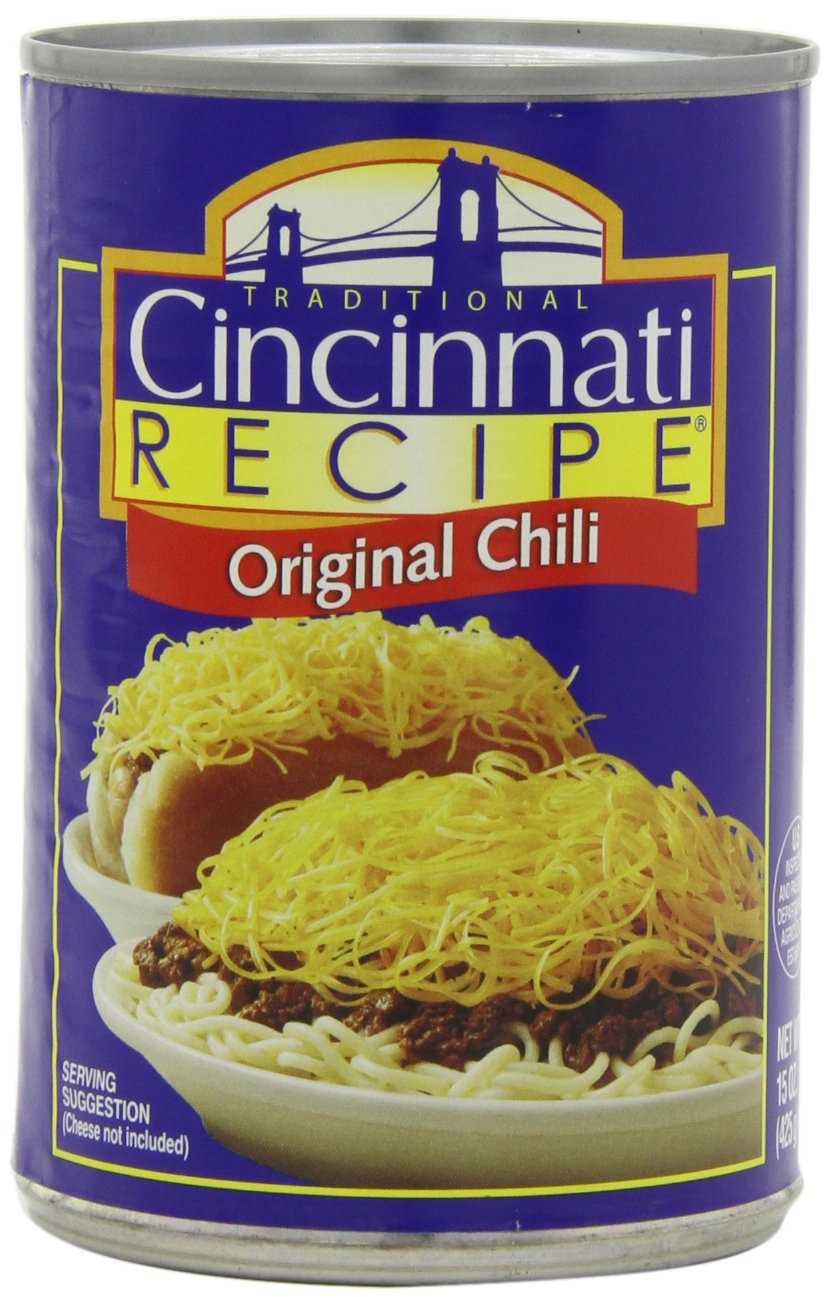
Item Name: Cincinnati Recipe Chili with Meat, 15-Ounce (Pack of 6)
Value: 90.0
Unit: Ounce

Price: 29.545